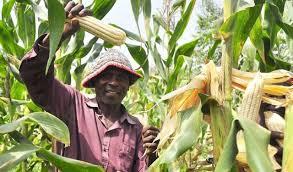
Mzee mmoja hapa anajaribu ku ama anavuna mahindi yake, mahindi ambayo huenda alipanda yeye mwenyewe kwa shamba lake ili akaweze kupata mapato katika shamba hili lake. Mzee huyu anaonekana kuwa wa umri wa miaka hamsini na kitu hapo, na anafurahia kuwa amepata mapato baada ya kufanyia kazi shamba lake.